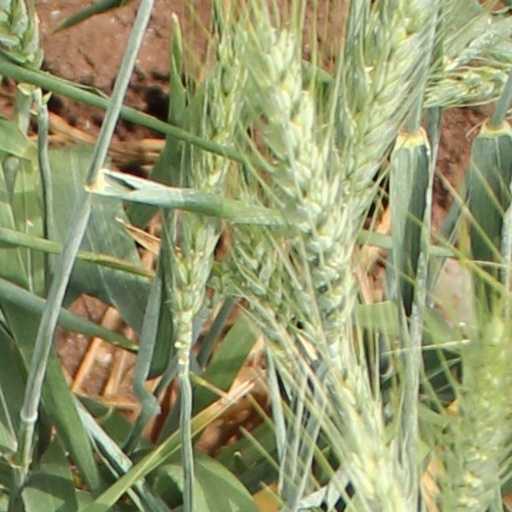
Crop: wheat